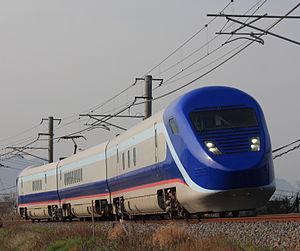
Le Shinkansen est le système de train à grande vitesse en service au Japon. Ce nom désigne aussi bien les trains que l'infrastructure. L'utilisation d'un ensemble de lignes réservées et les techniques employées ont fait du Shinkansen un précurseur et du Japon le pionnier de la grande vitesse ferroviaire lors de sa mise en service en 1964. Les rames du Shinkansen sont aujourd'hui mondialement reconnues pour leur confort, leur fiabilité et leur sécurité, ainsi que pour leur gestion des plus rigoureuses.